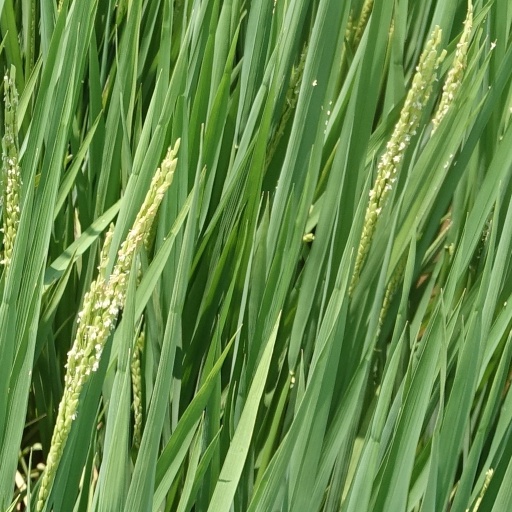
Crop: rice